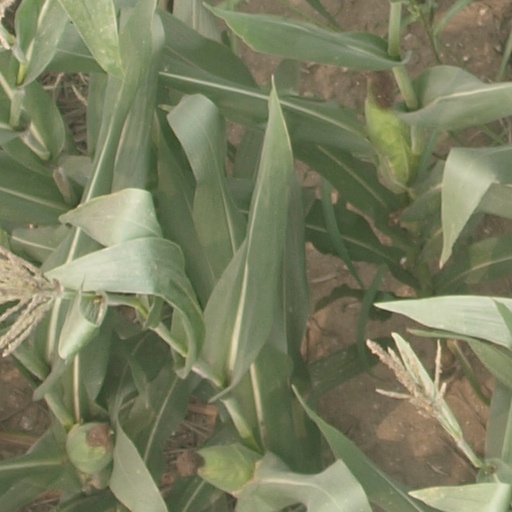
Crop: maize; corn